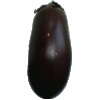
Label: eggplant